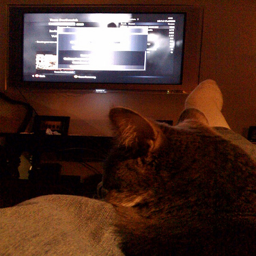
the grey cat is sitting on the sofa  watching tv
A large dog on a bed in a room.
A cat sits on a human's leg near a television.
A cat watches television with its owner in a dimly lit room.
A cat is sitting on her owners lap while watching tv